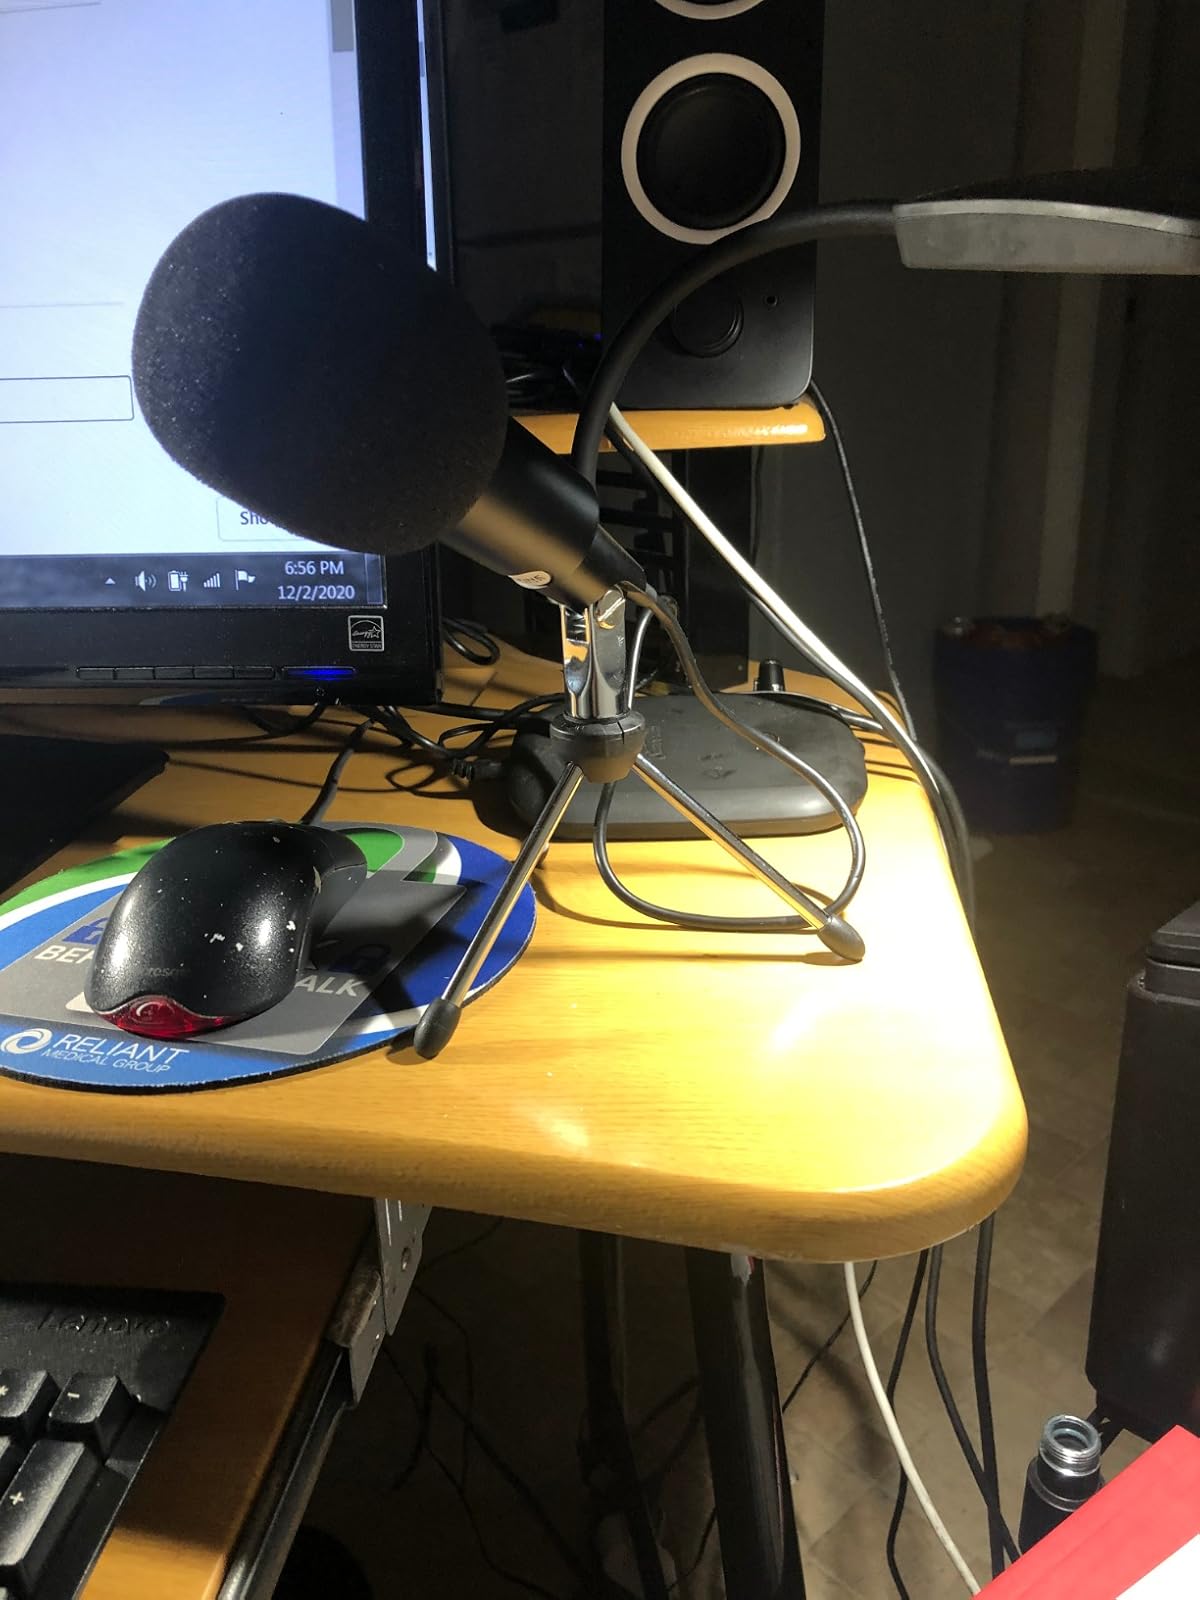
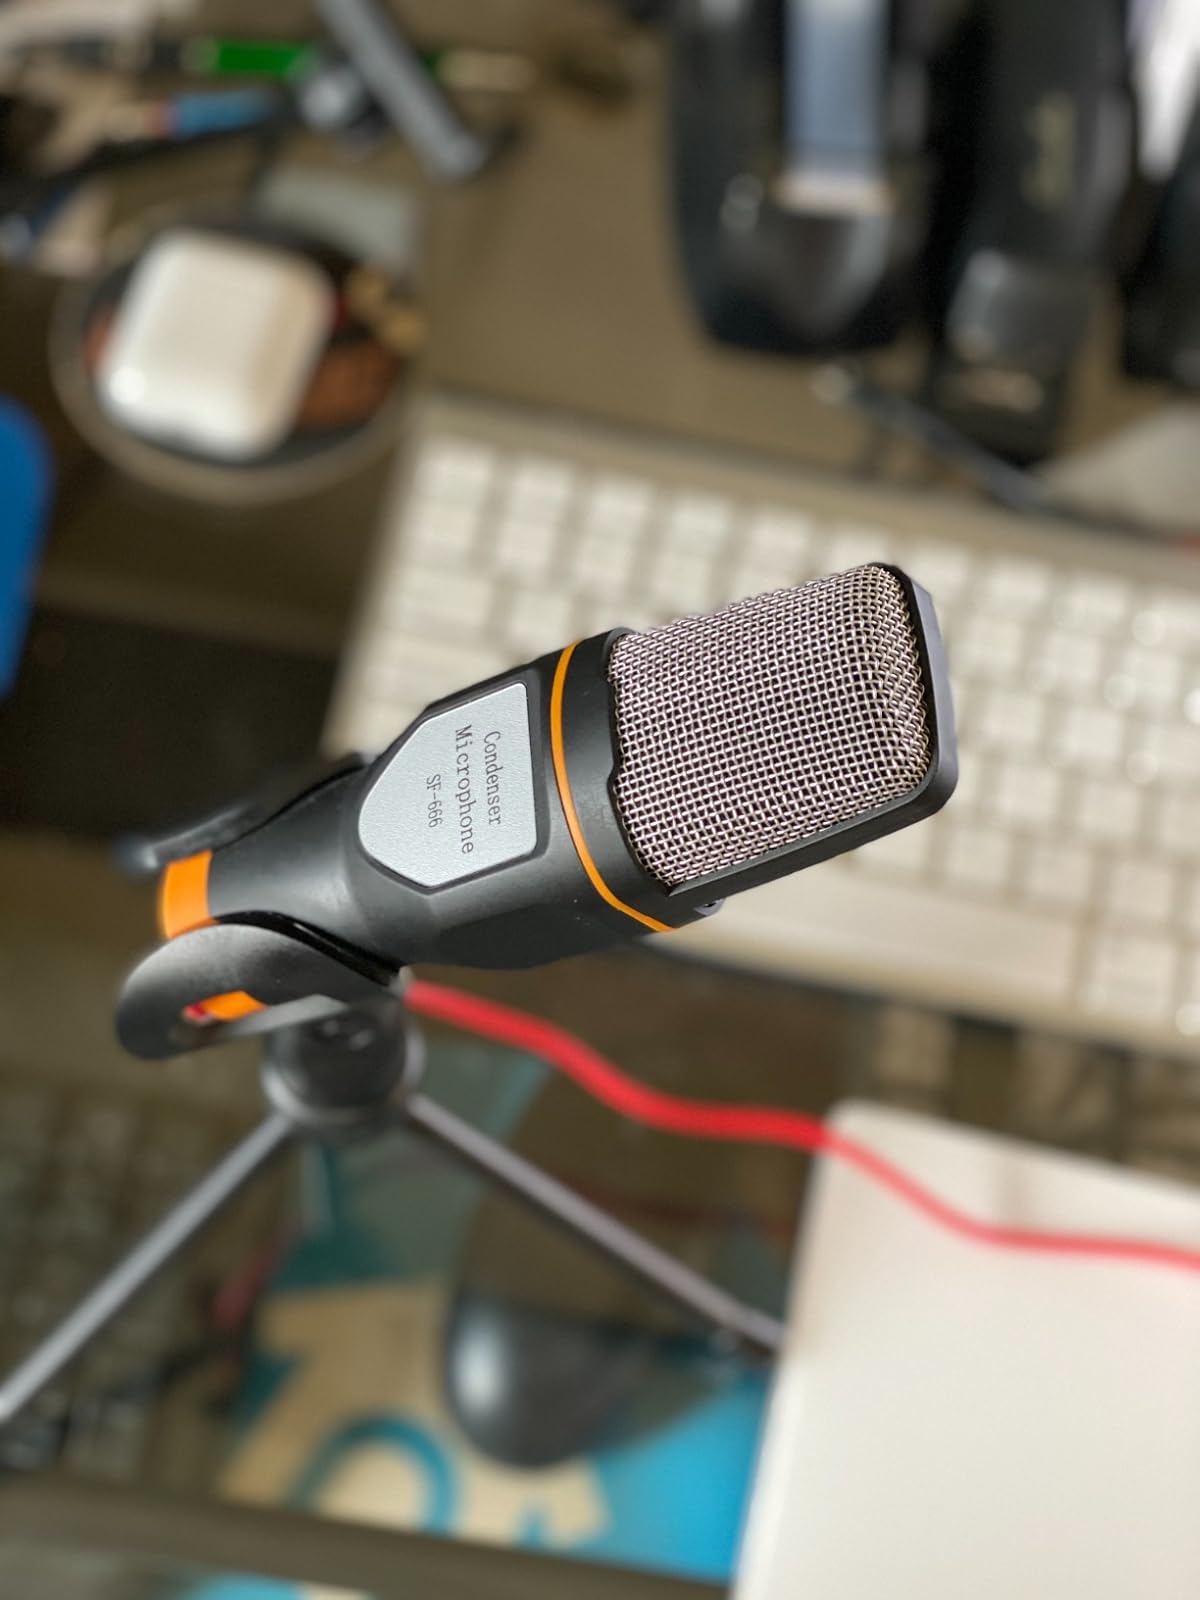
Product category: microphone
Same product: no